Barra Head

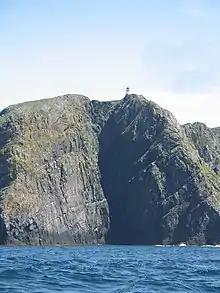
The lighthouse atop the cliffs of Sloc na Bèiste

Barra Head, also known as Berneray, is the southernmost island of the Outer Hebrides in Scotland. Within the Outer Hebrides, it forms part of the Barra Isles archipelago. Originally, Barra Head only referred to the southernmost headland of Berneray but is now a common name for the entire island. The highest point of the island is Sotan, a Marilyn.